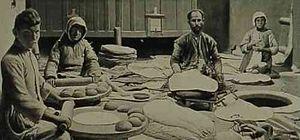
Le lavash est une fine galette moelleuse faite de farine, de sel et d'eau, cuite dans un tandoor et consommée dans toute la Transcaucasie, l'Asie de l'Ouest et les zones entourant la mer Caspienne. Le lavash est l'un des types de pain les plus répandus en Arménie, en Azerbaïdjan, en Iran, en Turquie et dans tout le Moyen-Orient.